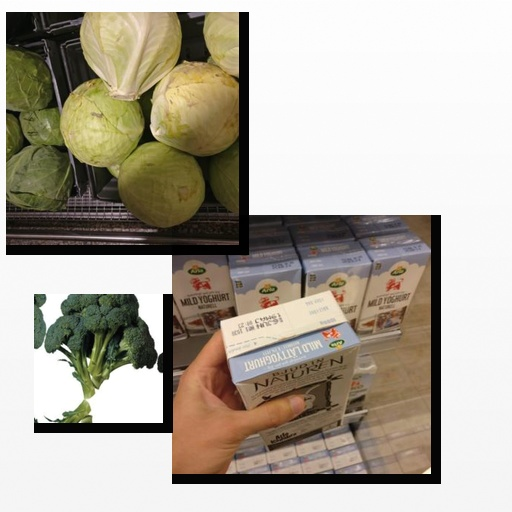
Food items: cabbage, broccoli, natural_low_fat_yogurt